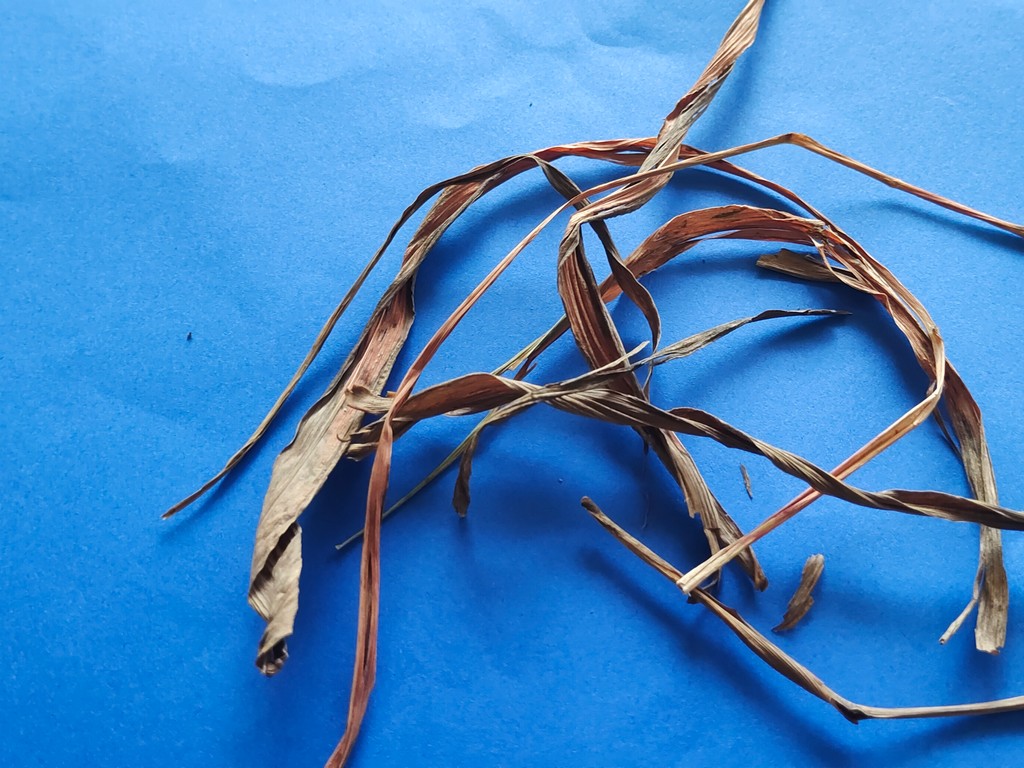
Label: Dried